Prince of Persia: The Forgotten Sands

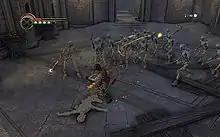
Gameplay from the console and Windows version; the Prince fights a group of sand warriors.

"Prince of Persia: The Forgotten Sands" is the name of multiple action-adventure puzzle-platform video games; in each the player takes control of an unnamed Prince navigating environments set in Ancient Persia. All versions incorporate platforming, magical powers often based on a form of time manipulation, and limited combat sequences.